High-Potential Management Personnel Reserve

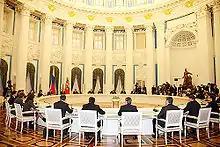
Medvedev meeting with members of the first 100 candidates on 4 March 2009 at the Kremlin.

The list of the first 100 members of the High-Potential Management Personnel Reserve, which has invariably been dubbed the "Golden 100" or the "Presidential Gold Flock", was released by the President on 17 February 2009, and includes 36 people from Federal Government authorities, 23 people from regional authorities, 31 from business and 10 from science, education and non-governmental organisations backgrounds. The average age of candidates on the list is 39, and the youngest at 27 years of age are Vladimir Nazarov and Nikolay Nikiforov, whilst all are younger than 50 years of age. None of the first 100 members of the Reserve have served in the KGB or the FSB, and all have "liberal leanings".